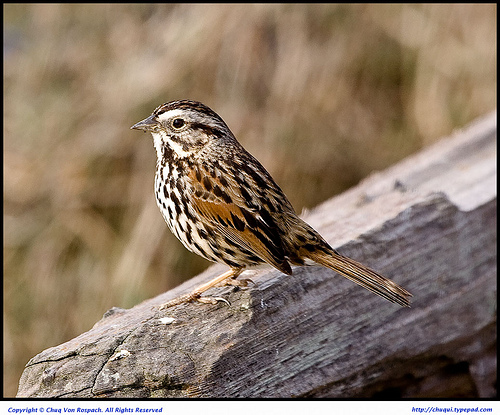
this bird has black and brown feathers, light brown legs, medium sized tail feathers.
the brown and black feathers on the body and medium length tail and pointed beakthe brown and black bird has brown primaries and secondaries.
this is a small bird with black spots all over the body, white breast, and brown on the wingbars.
a bird with a small triangular bill, white eyebrow and spotted rotund belly.
this bird has wings that are black and brown striped with a short bill
this bird is spotted black, white, and orange in color, with a stubby beak.
this bird has a brown and white breast and a short pointy billa small bird with a small beak, white, black, and brown feathers on the body.
a small bird with dark brown spots and a short beak.
Species: Song Sparrow